Hal K. Dawson

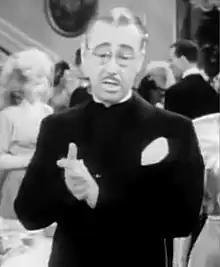
Dawson in "Hi Diddle Diddle" (1943)

Dawson died on February 17, 1987, in Loma Linda, California aged 90. He was buried in Forest Lawn Memorial Park Cemetery in Glendale, California.